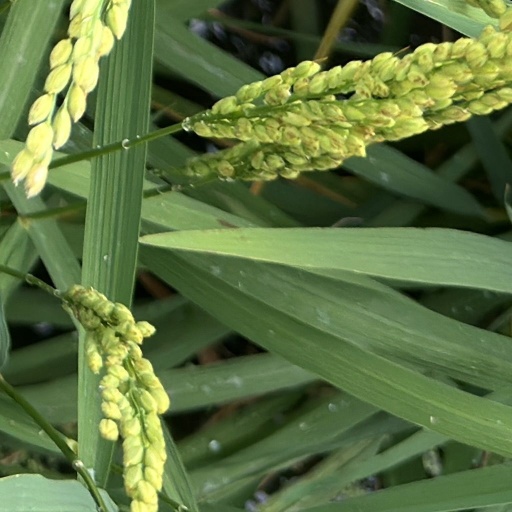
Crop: rice